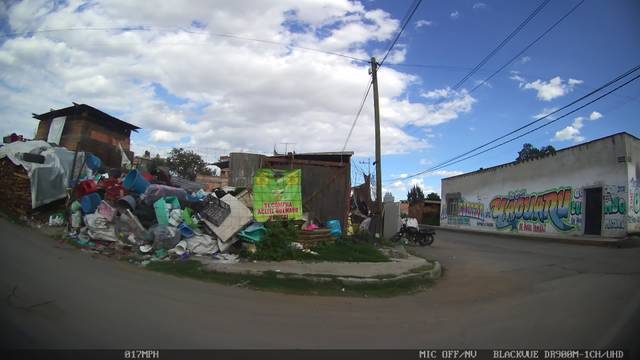
Region: Mexico
Coordinates: 19.075, -98.308